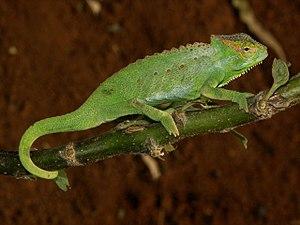
Trioceros wiedersheimi est une espèce de sauriens de la famille des Chamaeleonidae.